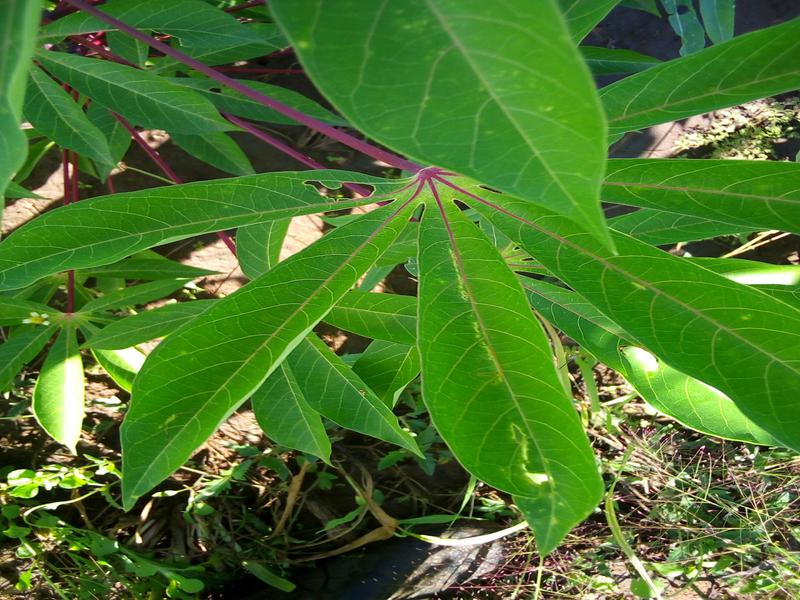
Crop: cassava
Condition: healthy